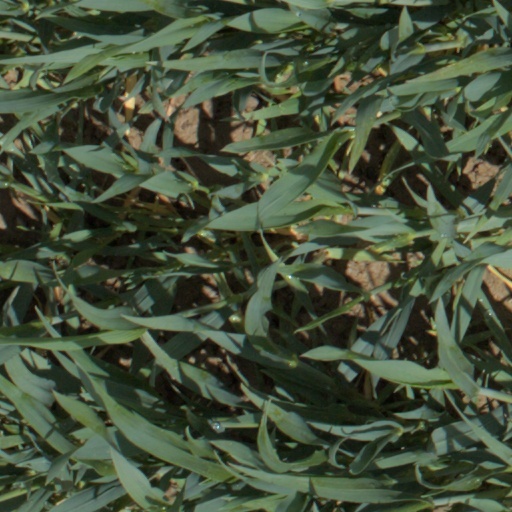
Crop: wheat